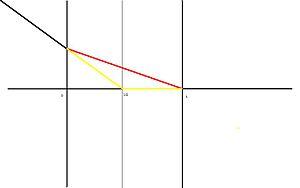
fonction mu (théorie de la fonction zeta de Riemann)
En mathématiques, la fonction zêta de Riemann est une fonction analytique complexe qui est apparue essentiellement dans la théorie des nombres premiers. La position de ses zéros complexes est liée à la répartition des nombres premiers. Elle est aussi importante comme fonction modèle dans la théorie des séries de Dirichlet et se trouve au carrefour d'un grand nombre d'autres théories. Les questions qu'elle soulève sont loin d'être résolues et elle sert aussi de motivation et de fil conducteur à de nouvelles études, à l'instar du rôle joué par le grand théorème de Fermat.